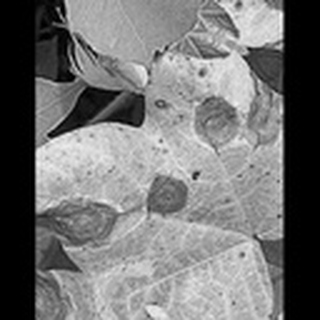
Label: cotton_target_spot